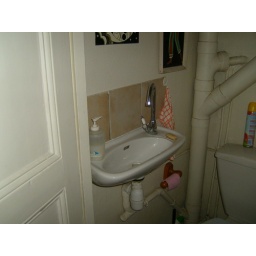
Teeny sink in the 1 1/2 floor bathroom